Tomio Station

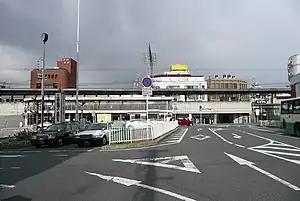
Tomio Station, January 2008

is a passenger railway station located in the city of Nara, Nara Prefecture, Japan. It is operated by the private transportation company, Kintetsu Railway.